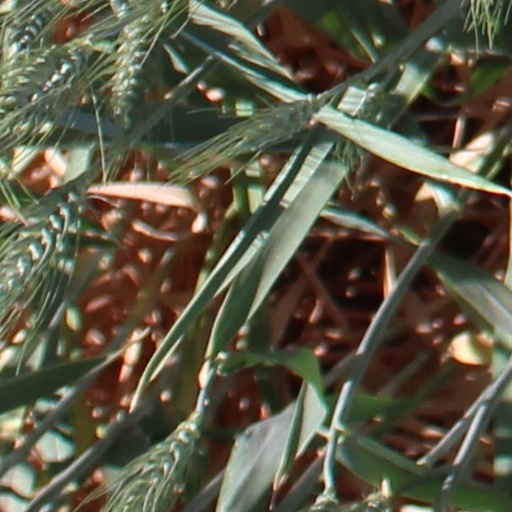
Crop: wheat